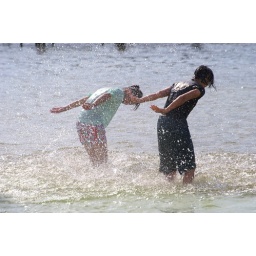
girls play in the water